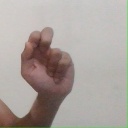
अक्षर: ढ